Cauchy condensation test

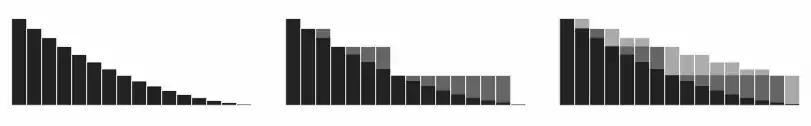
Visualization of the above argument. Partial sums of the series formula_11, formula_12, and formula_13 are shown overlaid from left to right.

The "condensation" transformation formula_14 recalls the integral variable substitution formula_15 yielding formula_16.